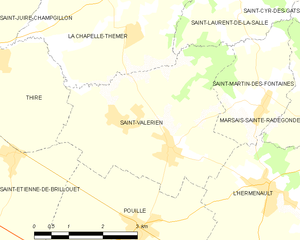
Carte des communes françaises Saint-Valérien